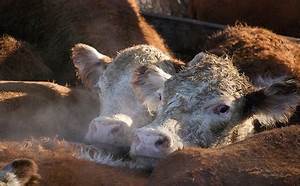
Label: mucca